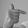
ASL letter: T